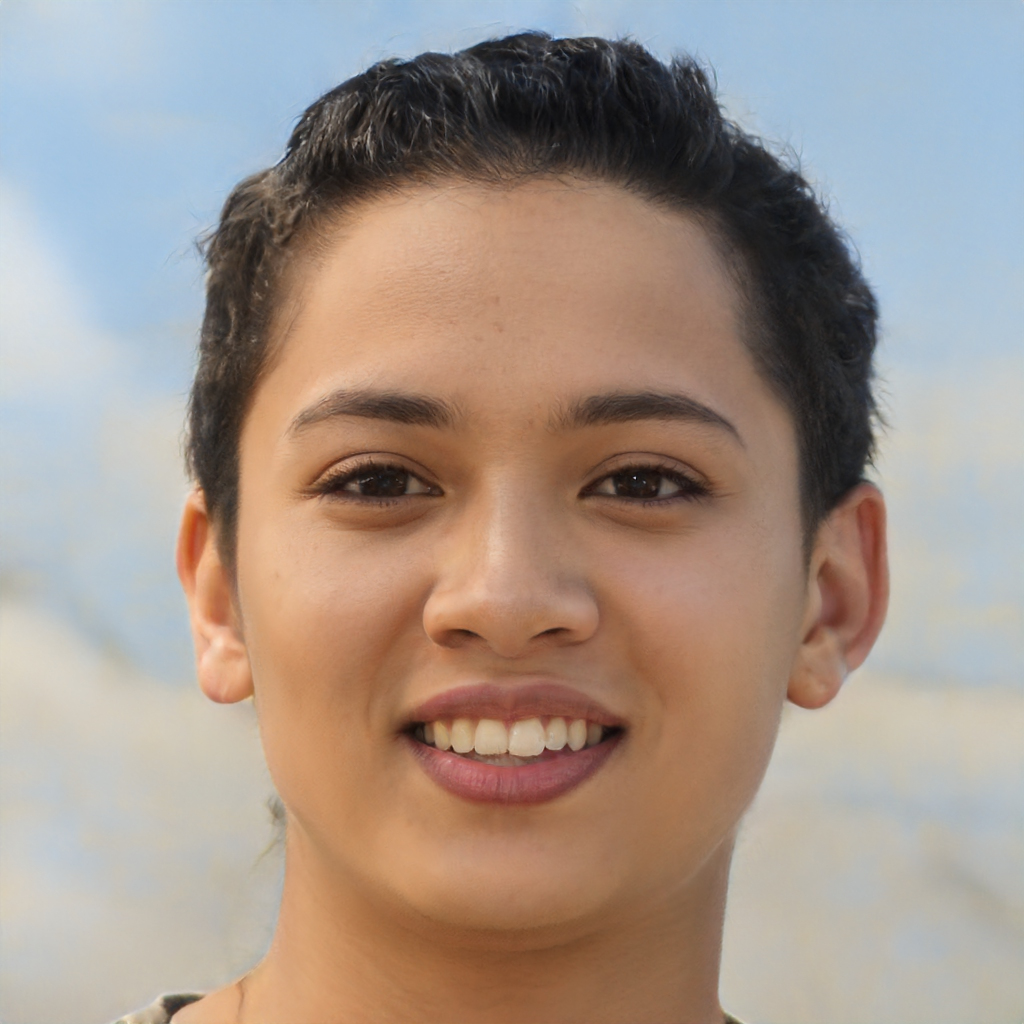
Label: Colored